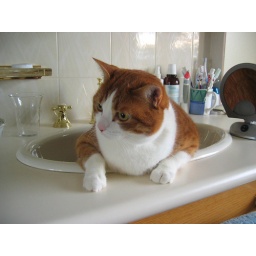
My mom-in-law's cat finds comfort in her bathroom sink, for some strange reason.